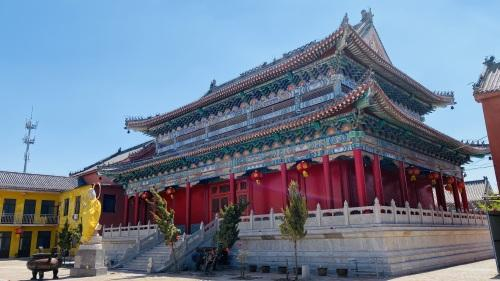
地标名称：天王寺
所在城市：滨州市·滨城区